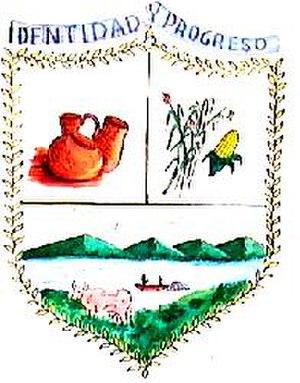
Guaranda est une municipalité de Colombie, située dans le département de Sucre.